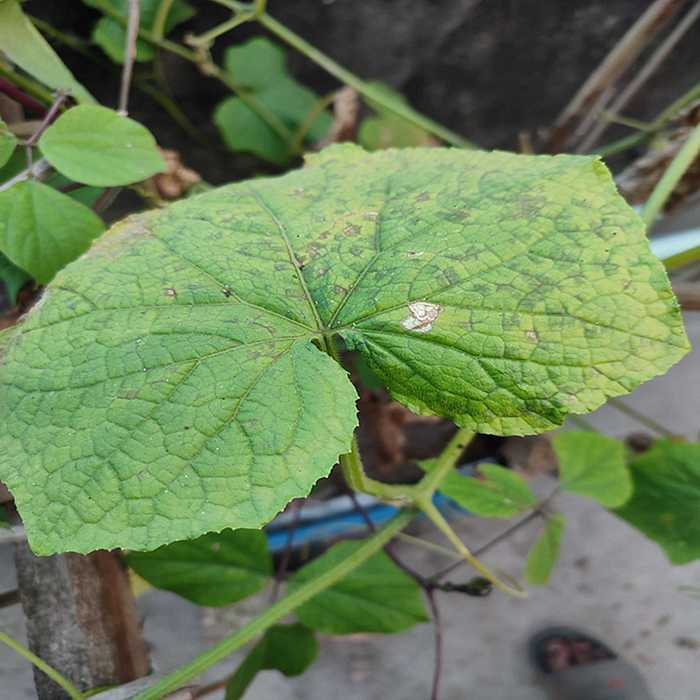
Plant: Cucumber
Label: Downy mildew